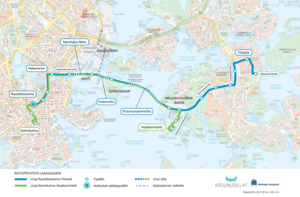
Ligne de tramway du projet Kruunusillat
Les ponts de la couronne est un projet de liaison rapide par tramway entre le centre ville d'Helsinki et Laajasalo à Helsinki en Finlande.